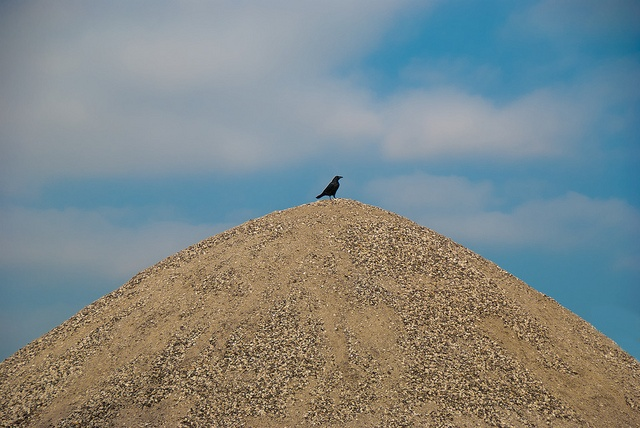
a small bird is standing on top of a hill
A black bird stands on top of a dirt mound.
A bird sitting on top of a dirt hill.
A small black bird sits on top of a large dirt pile
A bird perched on top of a large mound of gravel.